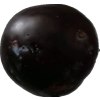
Label: plum